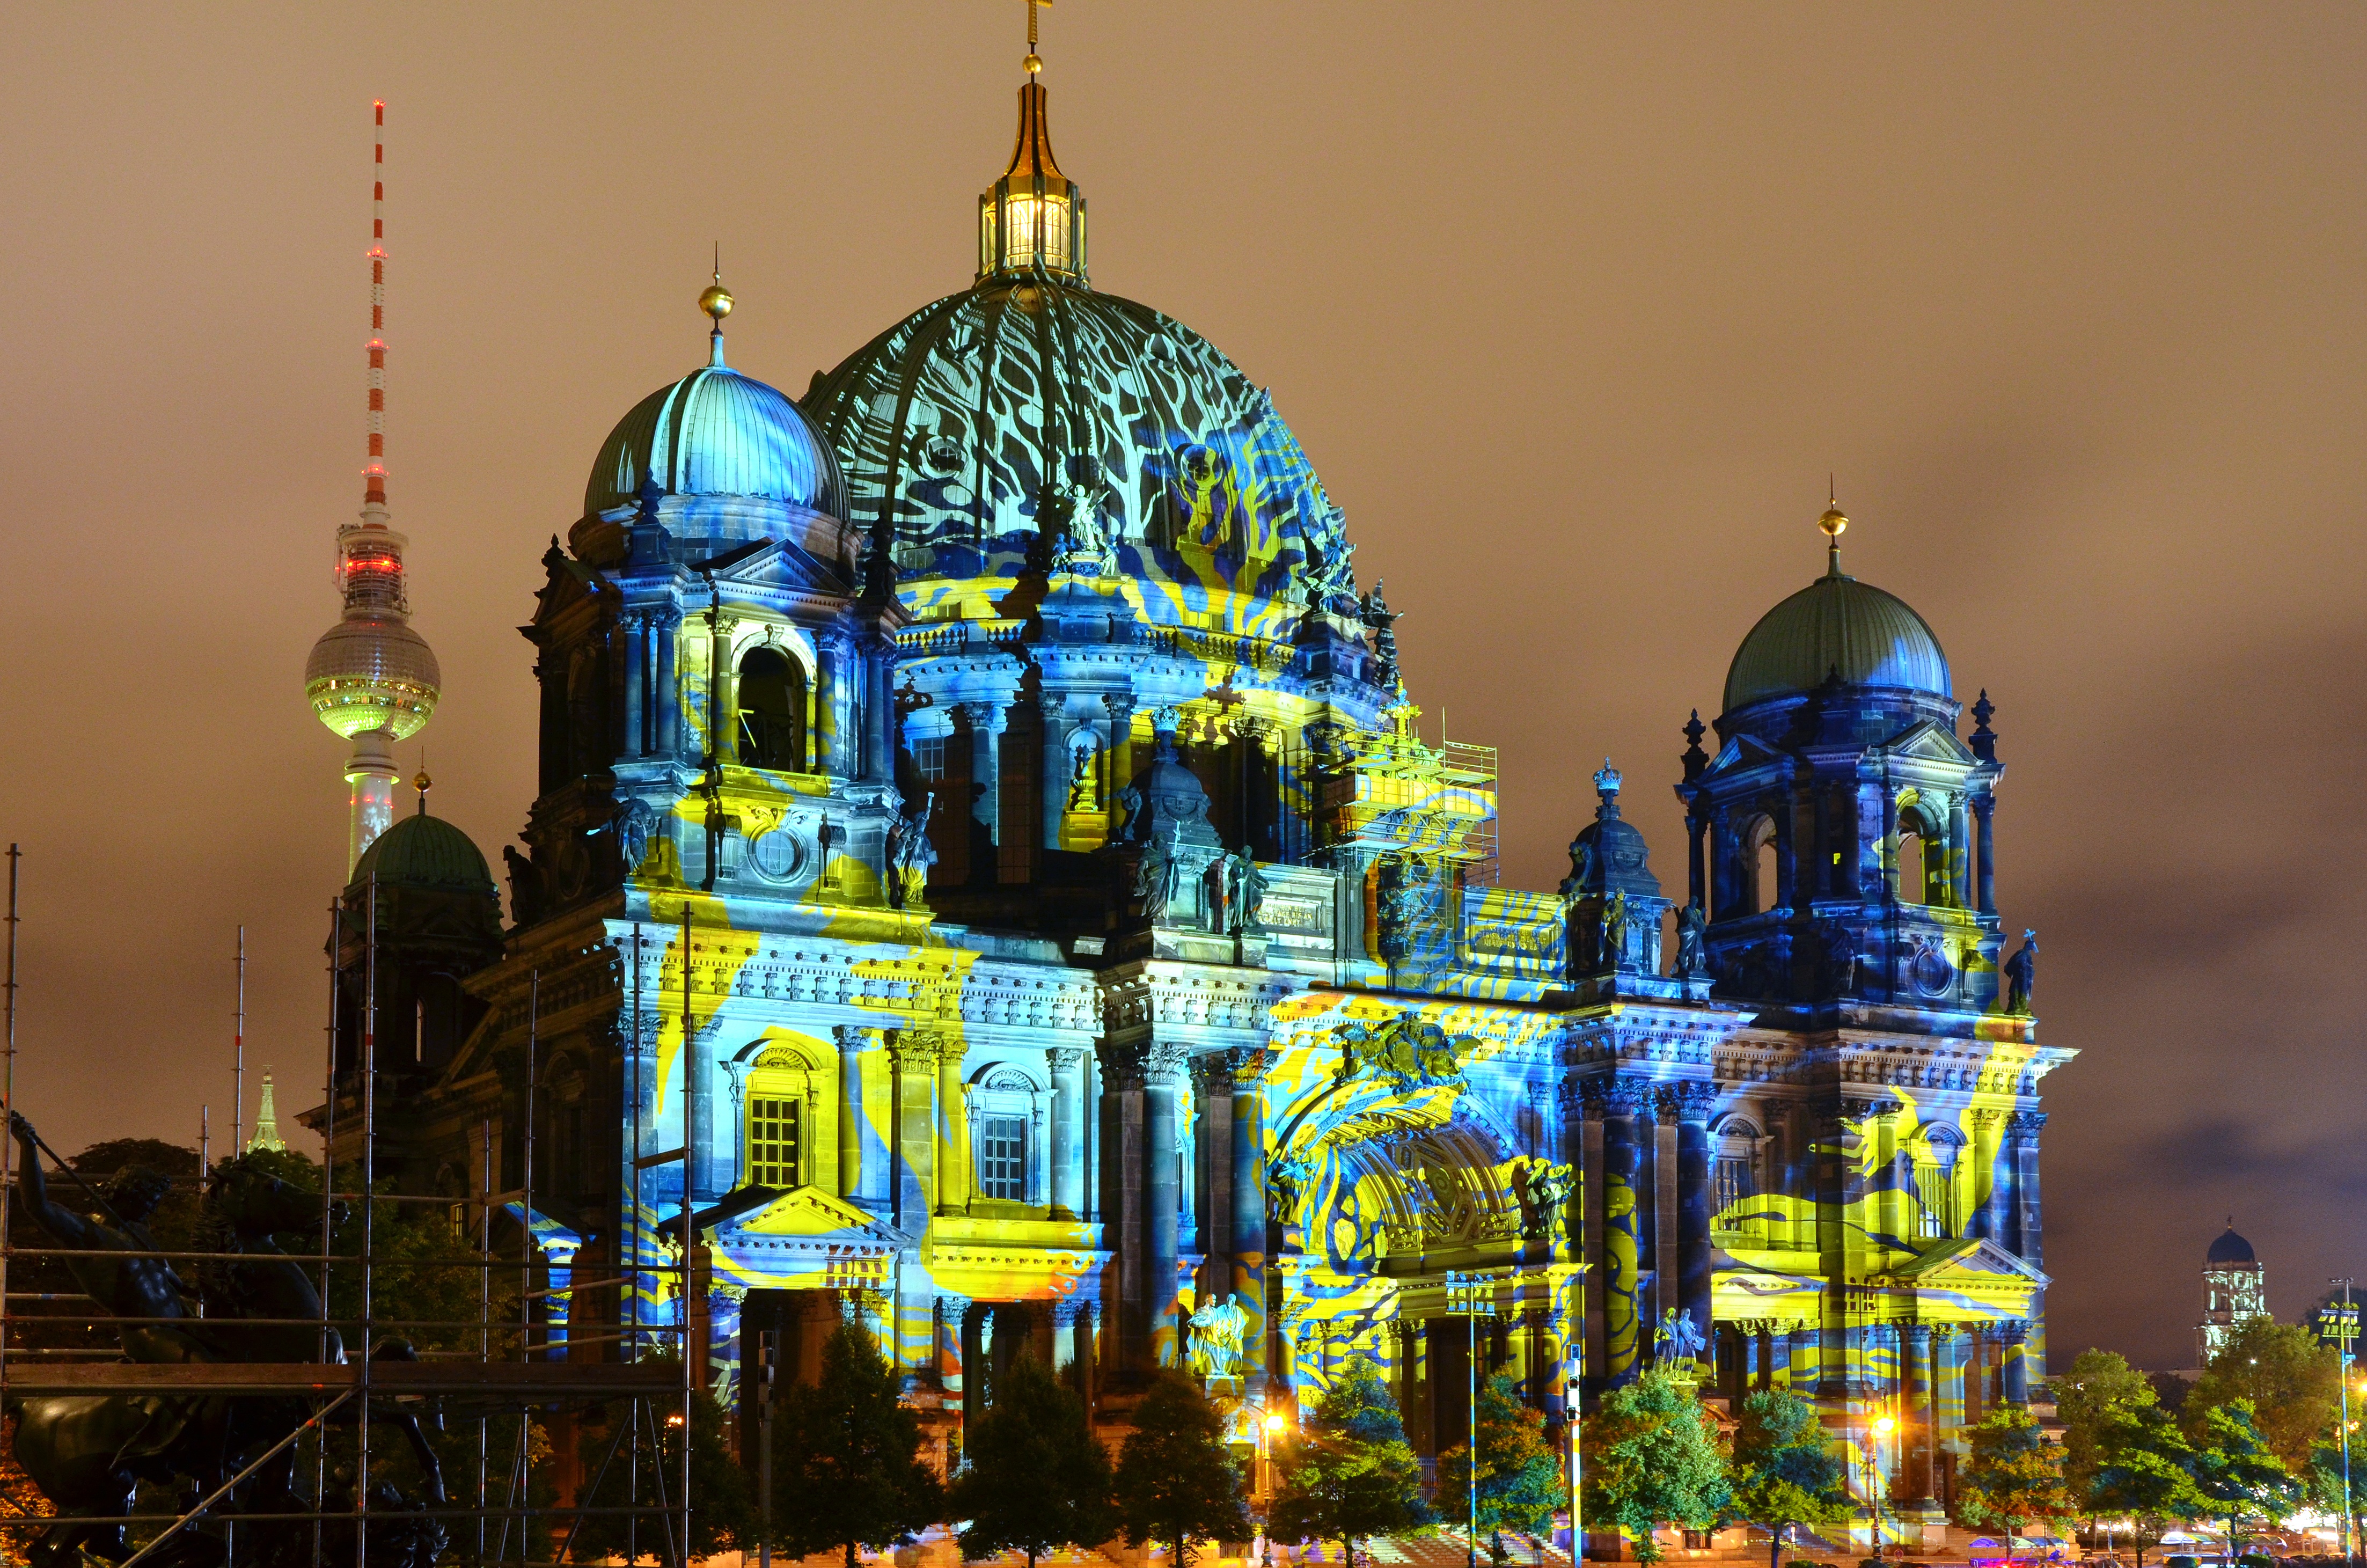
architecture, night, building, cityscape, landmark, church, cathedral, place of worship, places of interest, capital, festival, lights, berlin, tourist attraction, dome, dom, metropolis, festival of light, tv tower, berlin cathedral